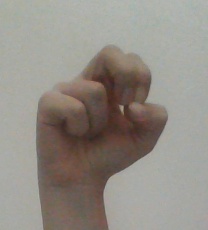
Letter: gaaf